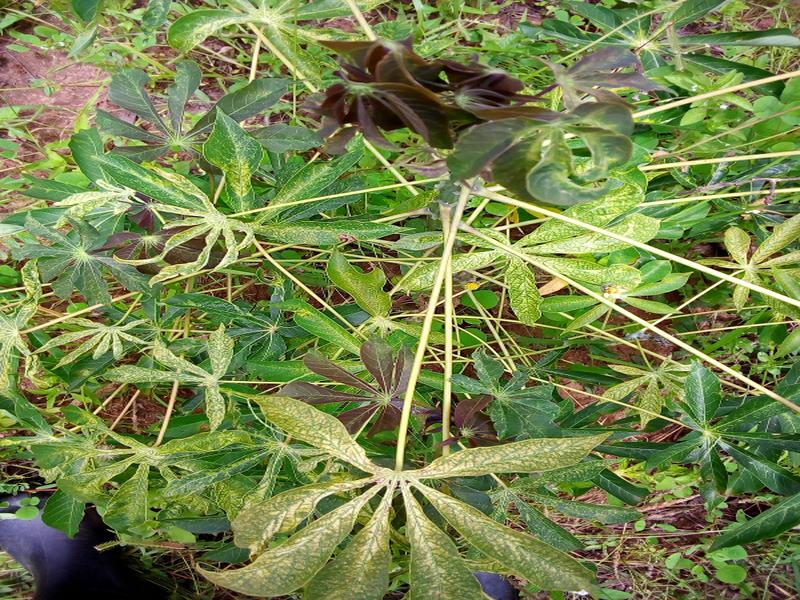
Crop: cassava
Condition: green_mottle